The Unforgettable Fire

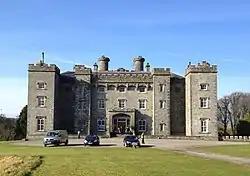
The first phase of recording took place in Slane Castle.

The band arrived at Slane Castle on 7 May 1984 for a month-long recording session. A makeshift control room was set up in the castle's drawing room. Ezratty's company Effanel Music, which recorded U2's concerts in Boston and at Red Rocks Amphitheatre the previous year, was hired to provide their then-unique portable 24-track recording system. The equipment, which came in wheeling flight cases with removable lids, was described by Lanois as a "heavily modified Sound Workshop mixing console with a tape recorder". He said it was not the "ultimate technical system" but that the priority was to capture the feeling of the band's music. Ezratty's equipment was set up in the castle's library, dubbed the Chinese Room, with cables running into the adjacent ballroom where the band played. The band and crew lived at the castle during the sessions, helping to foster a camaraderie among them. The site provided a relaxed and experimental atmosphere.